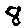
Label: 8